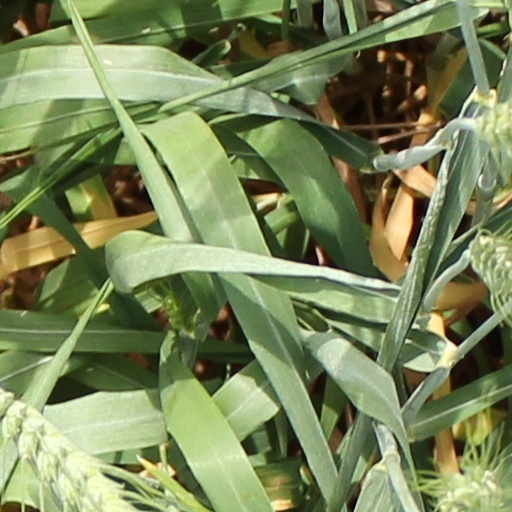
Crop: wheat